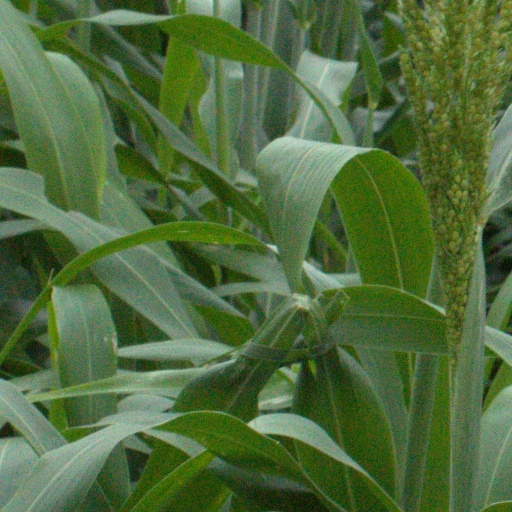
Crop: sorghum